Hösseringen Museum Village

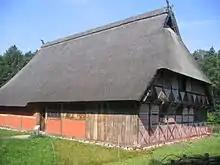
Low Saxon farmhouse

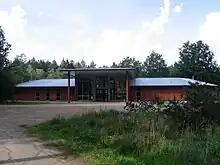
Entrance to the museum village

The Hösseringen Museum Village (German: "Museumsdorf Hösseringen") is located at Hösseringen in the German state of Lower Saxony. Covering an area of , it displays important examples of the Lower German, timber-framed, open-hall house, the so-called Low German house or "Fachhallenhaus".